Robert George Wardlaw-Ramsay

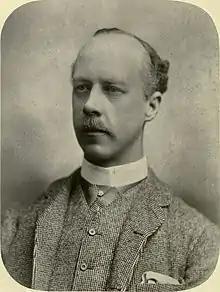

Colonel Robert George Wardlaw-Ramsay (25 January 1852 – 22 April 1921) was a British Army officer and naturalist.